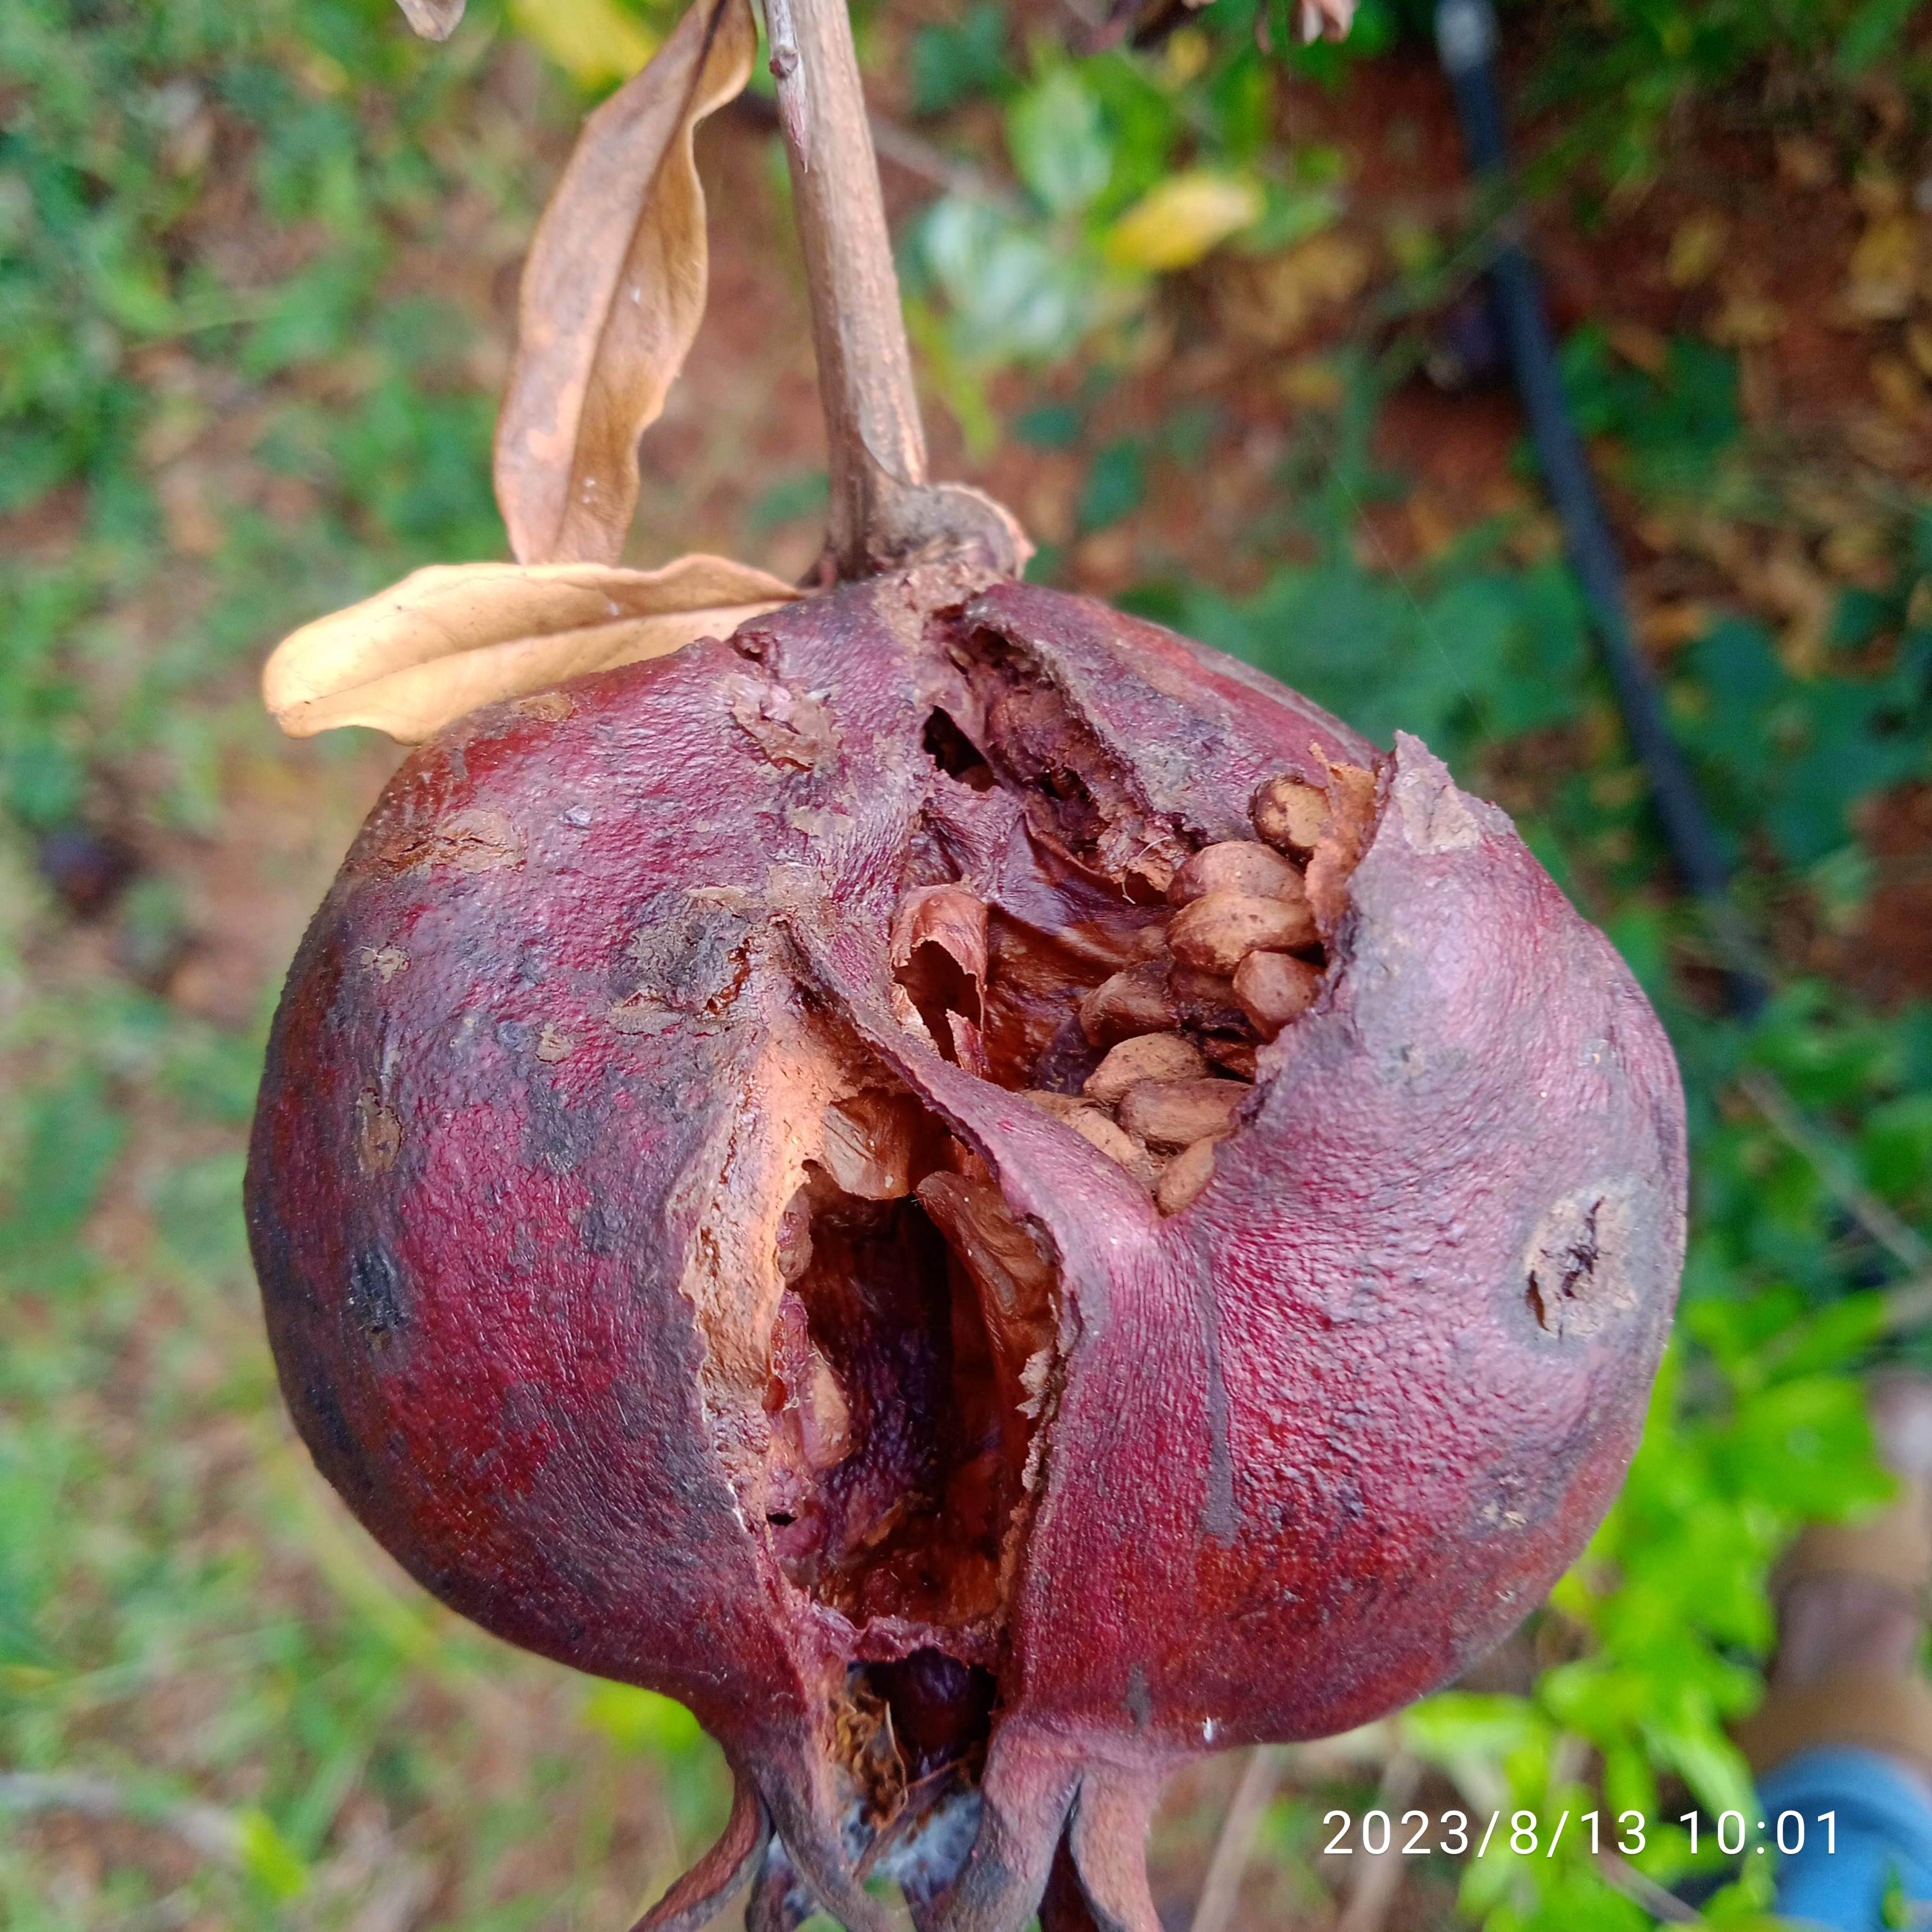
Label: Bacterial_Blight